Wildcat Mountain Ski Area

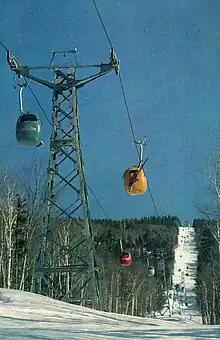
The Original Wildcat Gondola

Wildcat Mountain was the first ski area in North America to have a gondola lift, which opened on January 25, 1958. It was the first of many aerial lifts installed by Carlevaro-Savio in New England, and was the first lift constructed by the company in the United States. The gondola was known for its unique and colorful "cocoon" design, with each cabin holding two passengers each. Upon its decommission in 1998, the lift line was dismantled and the summit terminal was torn down in the following years after. The gondola cabins were saved and sold off, with many scattered across the state and throughout the east coast. The lift has since been replaced with a Doppelmayr high-speed chairlift known as the "Wildcat Express". Four-person gondola cabins were used for summer scenic operations on the Wildcat Express, however since Vail's acquisition of the mountain in 2019, the cabins have not been used.